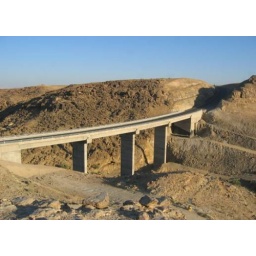
A highway bridge build over the &amp;quot;environmentally fragile&amp;quot; Wadi Himara. Shame on the Jordanian Authorities!